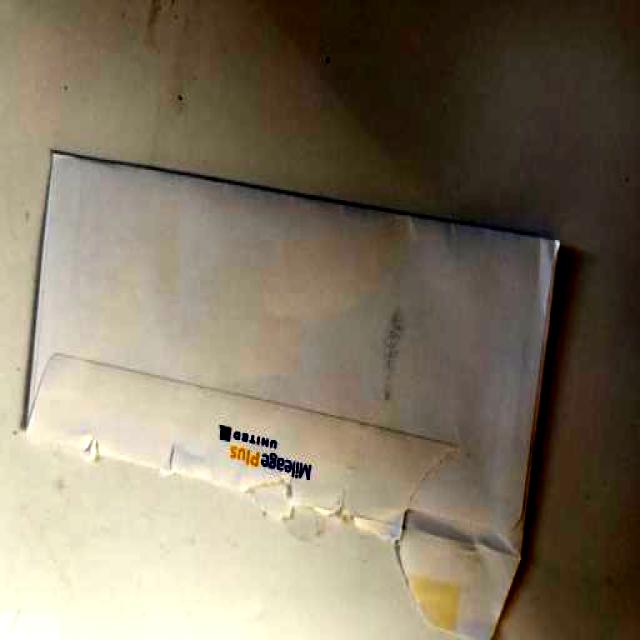
Label: Paper